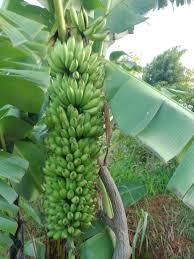
Ndizi wakati iko shambani kabla haijaiva, ni njia moja ambayo unaweza tumia kujua kwamba ndizi haijaiva kwamba ni ndizi ambayo imeiva na ile ambayo haijaiva wakona rangi tofauti. Yenye ambayo haijaiva ina rangi ya manjano.